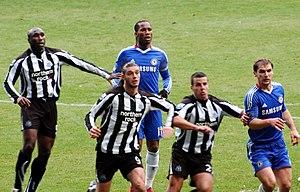
Le championnat d'Angleterre de football est la plus importante compétition de football en Angleterre. Lancée en 1888 par la The Football Association sous le nom de Football League, la compétition laisse place en 1992 à la Premier League, transformée en Barclays Premier League de 2004 à 2016 avant de reprendre son appellation précédente.